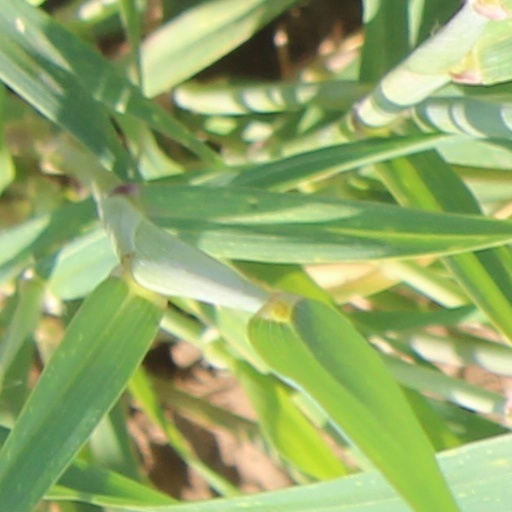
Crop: wheat